Hideya Station

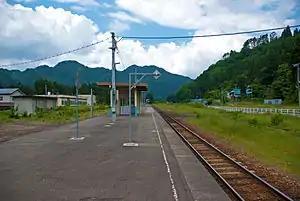
Hideya Station platform, June 2010

is a railway station in the town of Aga, Higashikanbara District, Niigata Prefecture, Japan, operated by East Japan Railway Company (JR East).